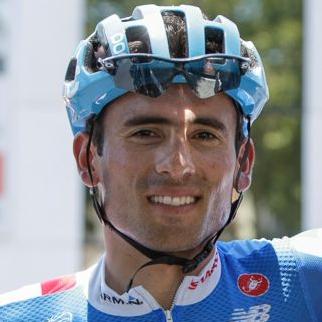
Age: 28